Howard Lapham

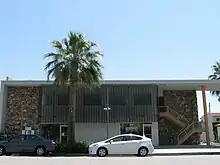
The Rackstrom-Reid Building in Palm Springs was designed by Lapham in 1961

Lapham's early work included custom homes in Palm Spring's Deepwell Estates including Manzanita House, known for its asymmetrical lot position and glass-with-stone facade, located just east of downtown. Perhaps Lapham's most famous renovation was that of the famous Chi Chi nightclub in 1959, the facade of which was redone in "ultra-modern" style. In 1970, Lapham built the Mayan-themed Cook House, known as Ichpa Mayapan, atop Thunderbird Heights. The Cook house is one of several homes chronicled in the independent film "Desert Utopia, Mid-Century Architecture in Palm Springs". Lapham's signature placement of houses against carefully chosen flat-niches is characteristic of his desert homes.